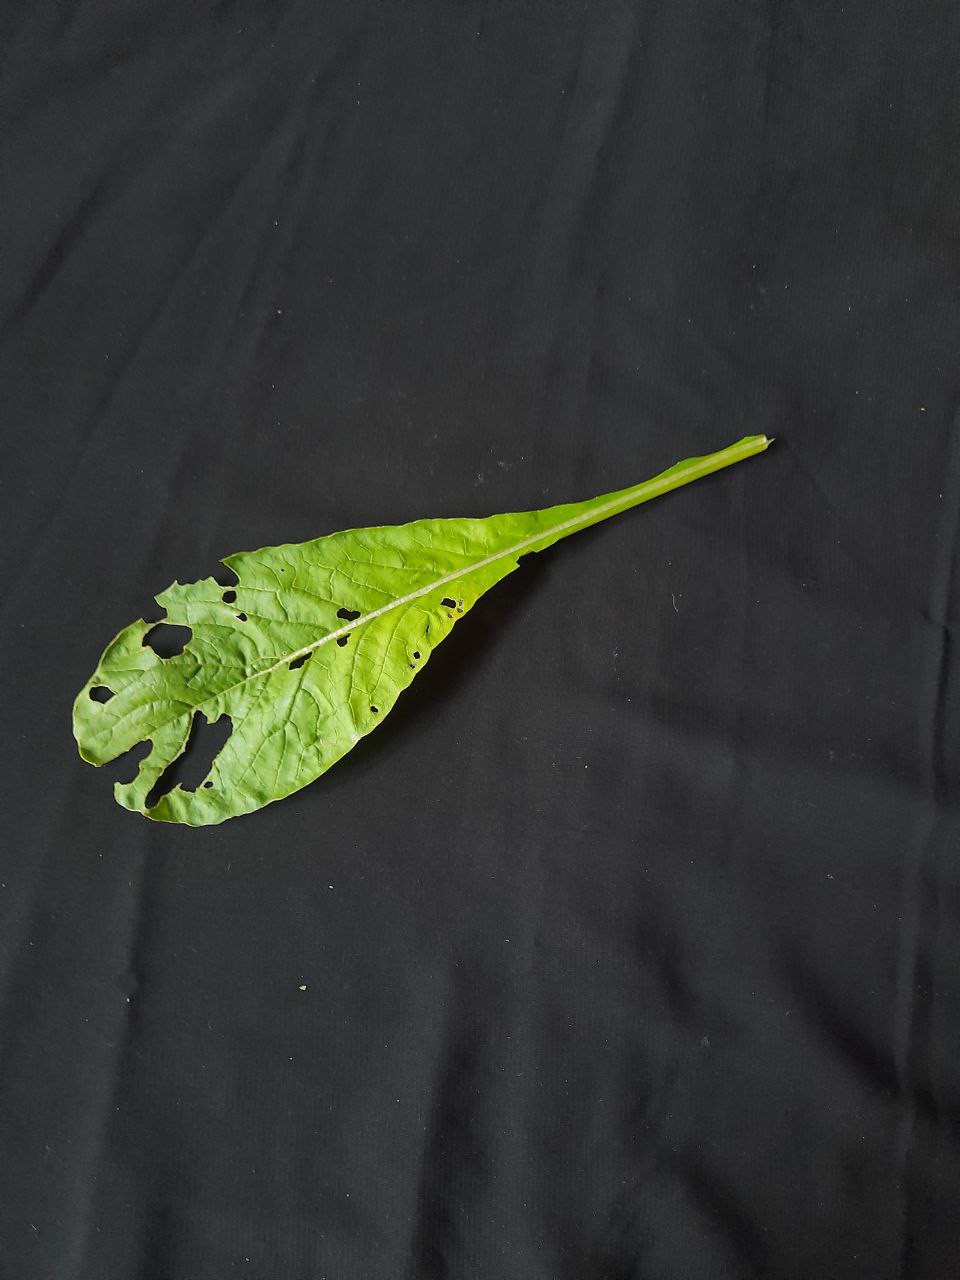
Label: flea beetle